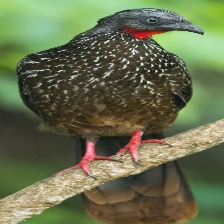
Species: BAND TAILED GUAN
Scientific name: PENELOPE ARGYROTIS